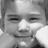
Emotion: happy